Robin Halliday Macartney

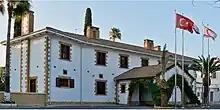

The residence for the Commissioner of Nicosia, Leslie Stuart Greening (1895-1986), was situated on the Quirini Bastion of the city walls. The Department of Antiquities laid down a line behind which the residence had to be built in order not to detract from the view of the bastion below. The side wings are "angled slightly inwards to embrace the visitor." Yellow quoins add to the friendly and welcoming appearance of the building. Everything, "from the hidden lighting in the walls right down to the roll for the toilet paper", had been manufactured in Cyprus. After independence in 1960, the first vice-president, Fazil Küçük, moved into the building. It is now the residence of the President of the Turkish Republic of Northern Cyprus.